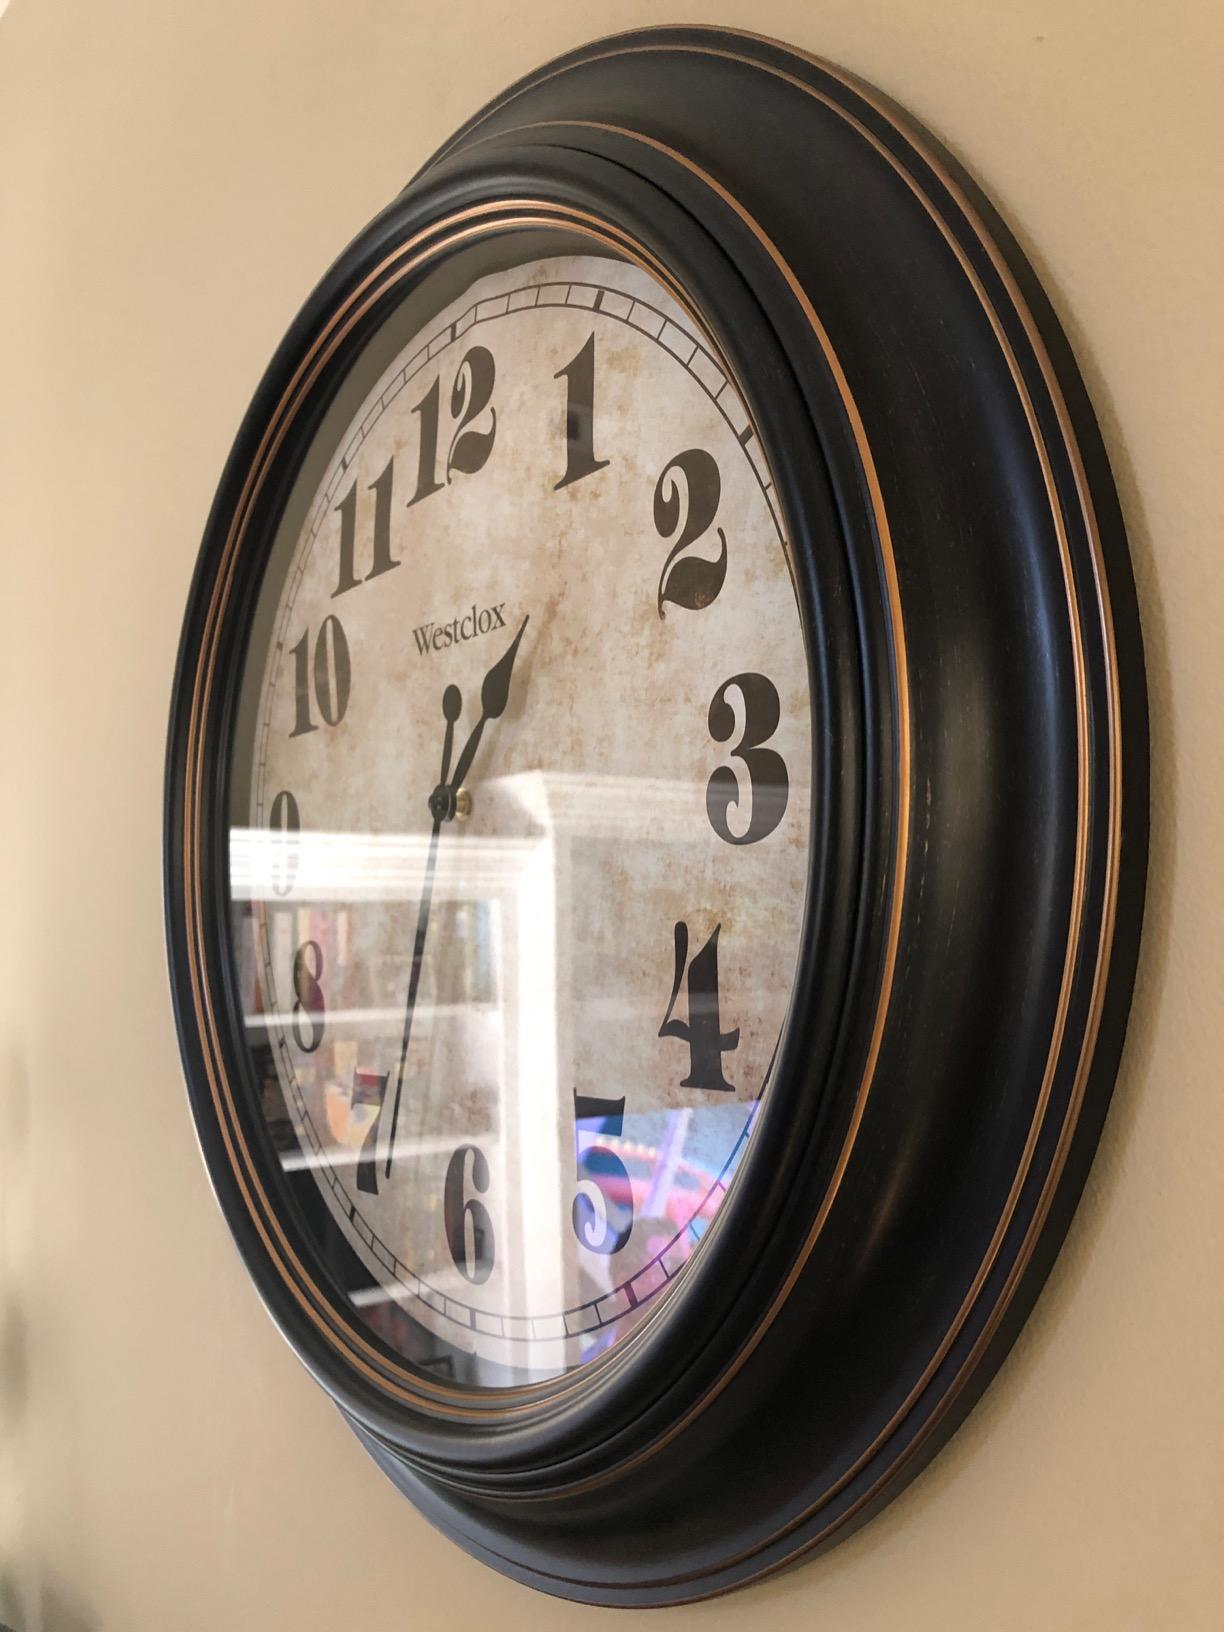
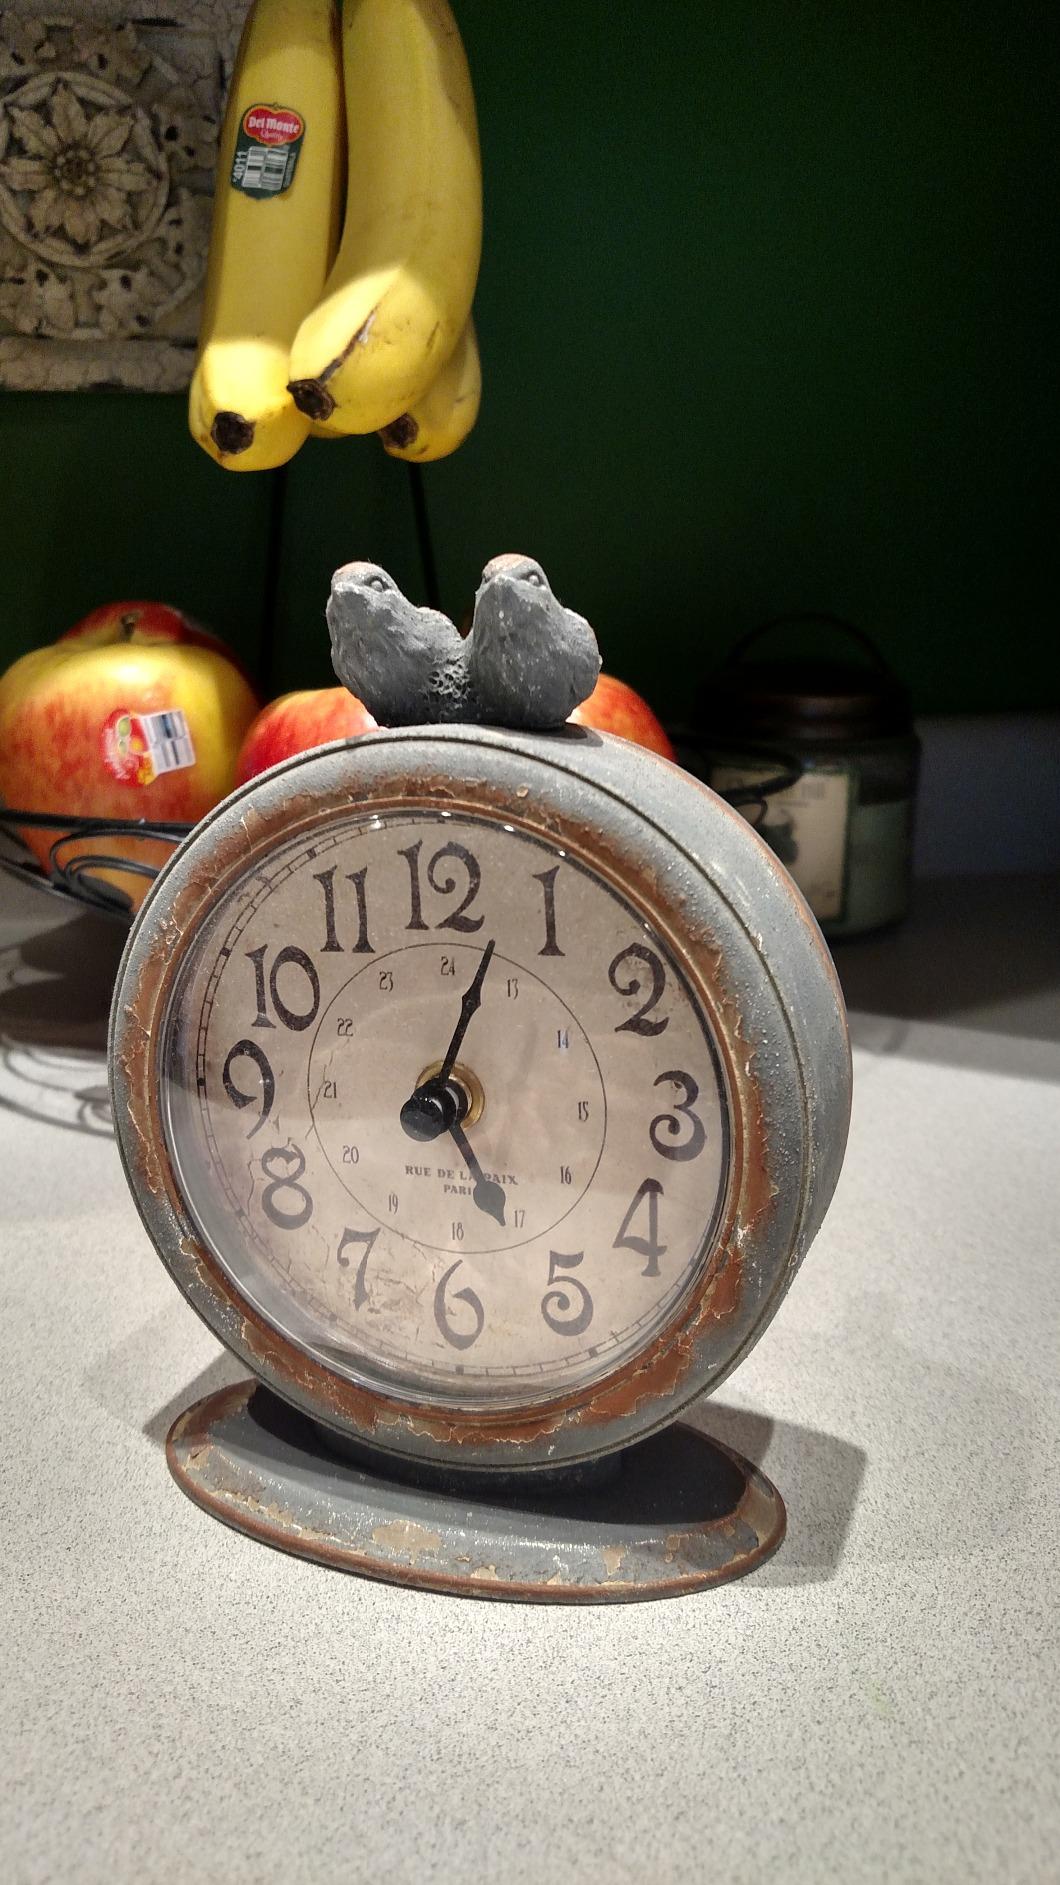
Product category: clock
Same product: no